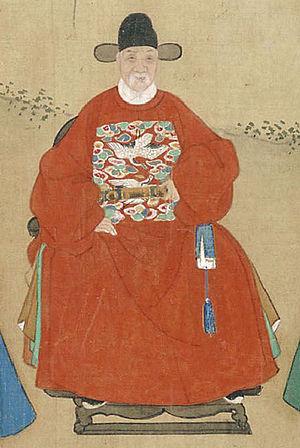
Un Carré mandarin était un large insigne brodé cousu sur le vêtement des mandarins de la Chine impériale. Cet insigne était brodé de représentations d'animaux ou d'oiseaux brillamment colorés indiquant le rang du dignitaire qui le portait.
Liu Daxia est un homme politique de la dynastie Ming.
La dynastie Ming est une lignée d'empereurs qui a régné sur la Chine de 1368 à 1644. La dynastie Ming fut la dernière dynastie chinoise dominée par les Han. Elle parvint au pouvoir après l'effondrement de la dynastie Yuan dominée par les Mongols, et dura jusqu'à la prise de sa capitale Pékin en 1644 lors de la rébellion menée par Li Zicheng, qui fut rapidement supplanté par la dynastie Qing mandchoue. Des régimes loyaux au trône Ming existèrent jusqu'en 1662, année de leur soumission définitive aux Qing.